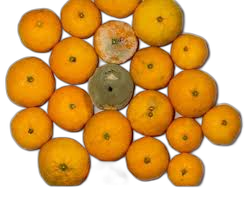
Waste category: biological